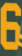
Number: 6